Mariya Livytska

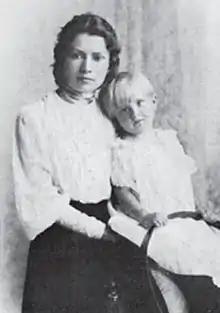
Livytska in 1905

Mariya Varpholomiivna Livytska ("née": Tkachenko; April 9, 1879 – August 16, 1971) was a Ukrainian writer, memoirist, and public figure. She was an Activist in the Ukrainian women's movement and headed the Union of Ukrainian Women in Poland. She was married to the president of the Ukrainian People's Republic in the exile of Andriy Livytskyi.